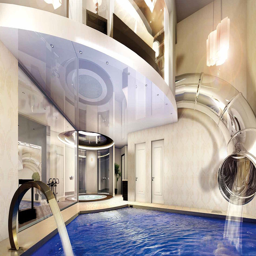
dramatic underground house hidden under a landscaped garden